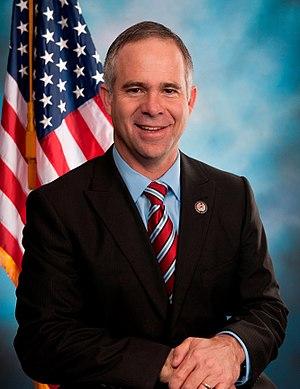
Timothy Alan Huelskamp dit Tim Huelskamp, né le 11 novembre 1968, est un homme politique américain. Membre du Parti républicain, il représente le Kansas à la Chambre des représentants des États-Unis de 2011 à 2017.